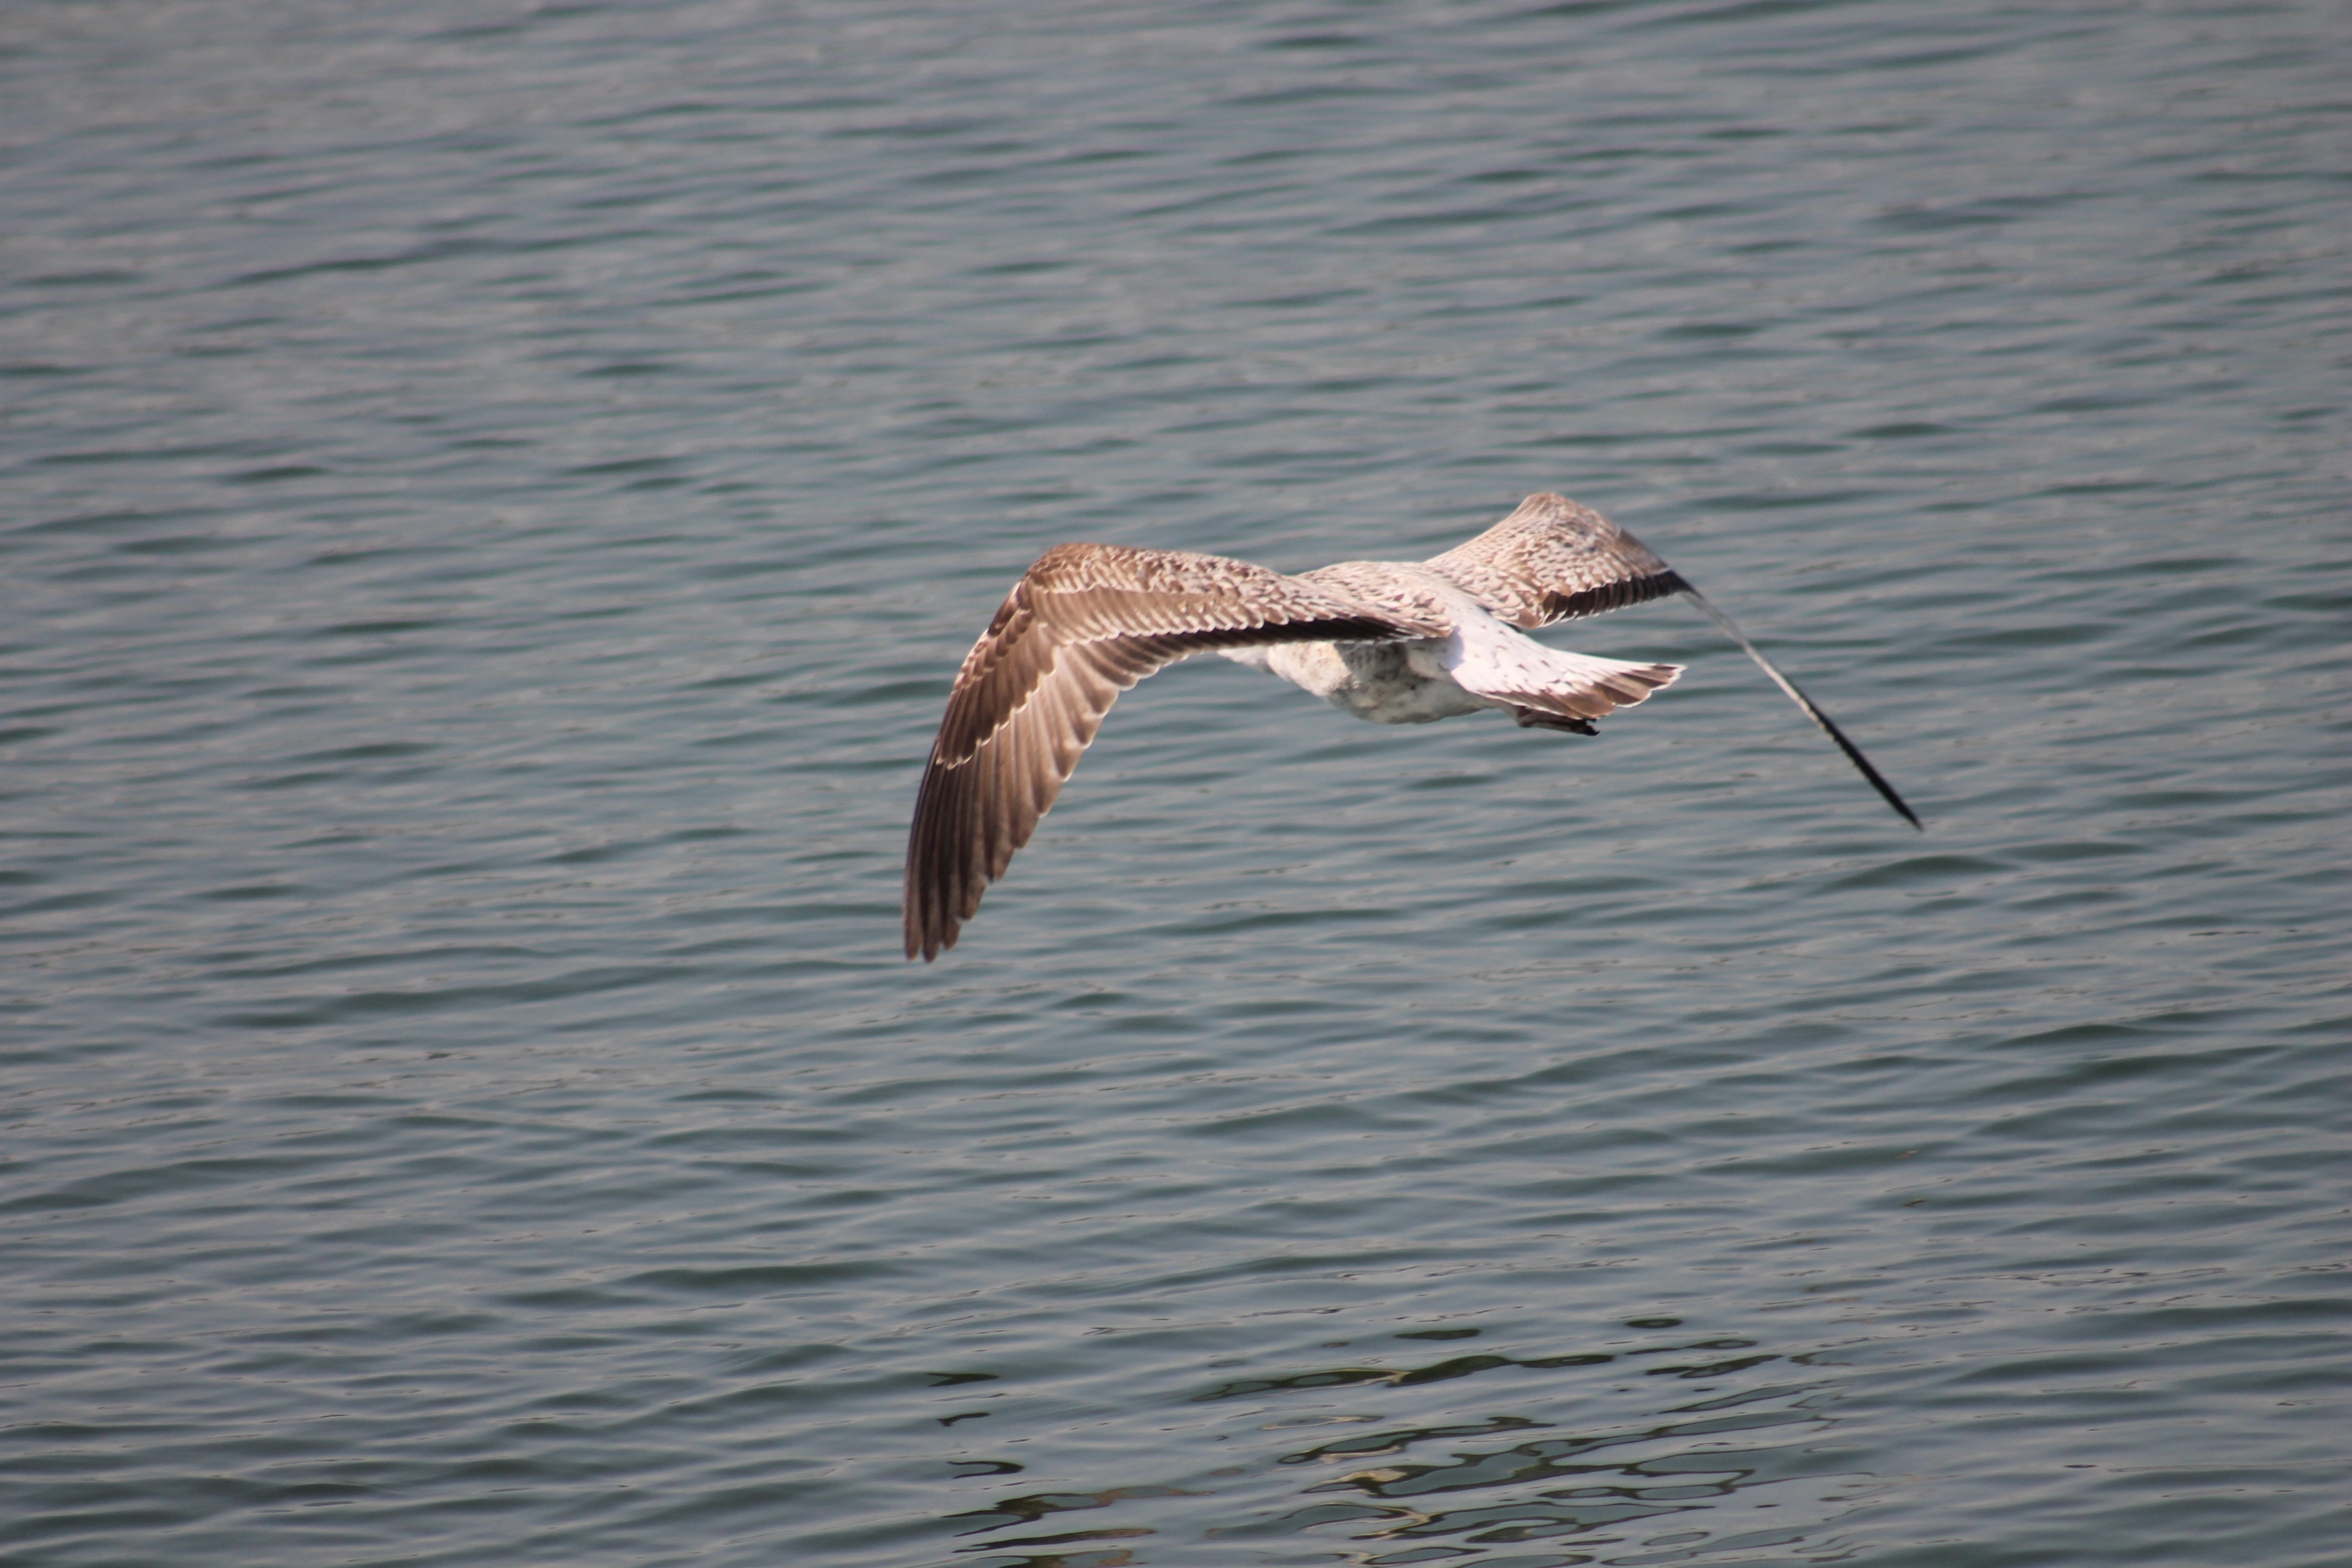
nature, bird, wing, animal, pelican, seabird, flying, wildlife, beak, fauna, vertebrate, shorebird